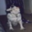
Label: dog